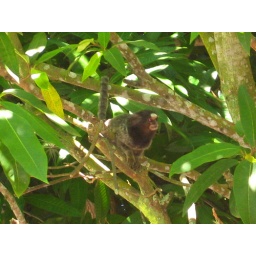
These cute little monkeys were all over the place on Sugarloaf!